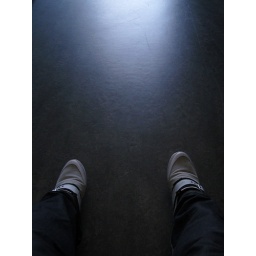
I'm sitting right in front of a window in my office...